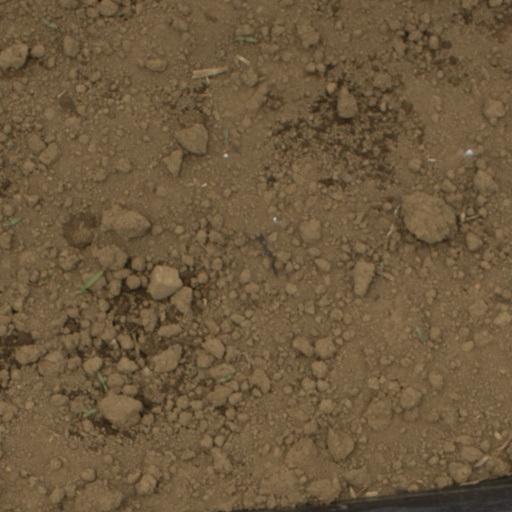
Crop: Jerusalem artichoke